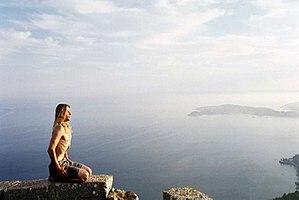
Loïc Leferme recordman, du monde apnée No-Limit
Loïc Leferme, né le 28 août 1970 à Malo-les-Bains et mort le 11 avril 2007 à Villefranche-sur-Mer, est un apnéiste profond français.